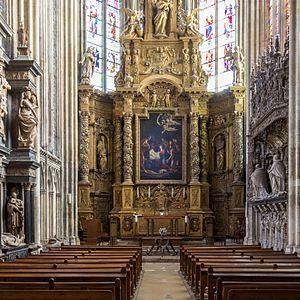
Chapelle de la Vierge, Cathédrale Notre-Dame de Rouen
La cathédrale Notre-Dame, officiellement cathédrale primatiale Notre-Dame-de-l'Assomption de Rouen, est le monument le plus prestigieux de la ville de Rouen. Elle est le siège de l'archidiocèse de Rouen, chef-lieu de la province ecclésiastique de Normandie. L'archevêque de Rouen portant le titre de primat de Normandie, sa cathédrale a ainsi le rang de primatiale.